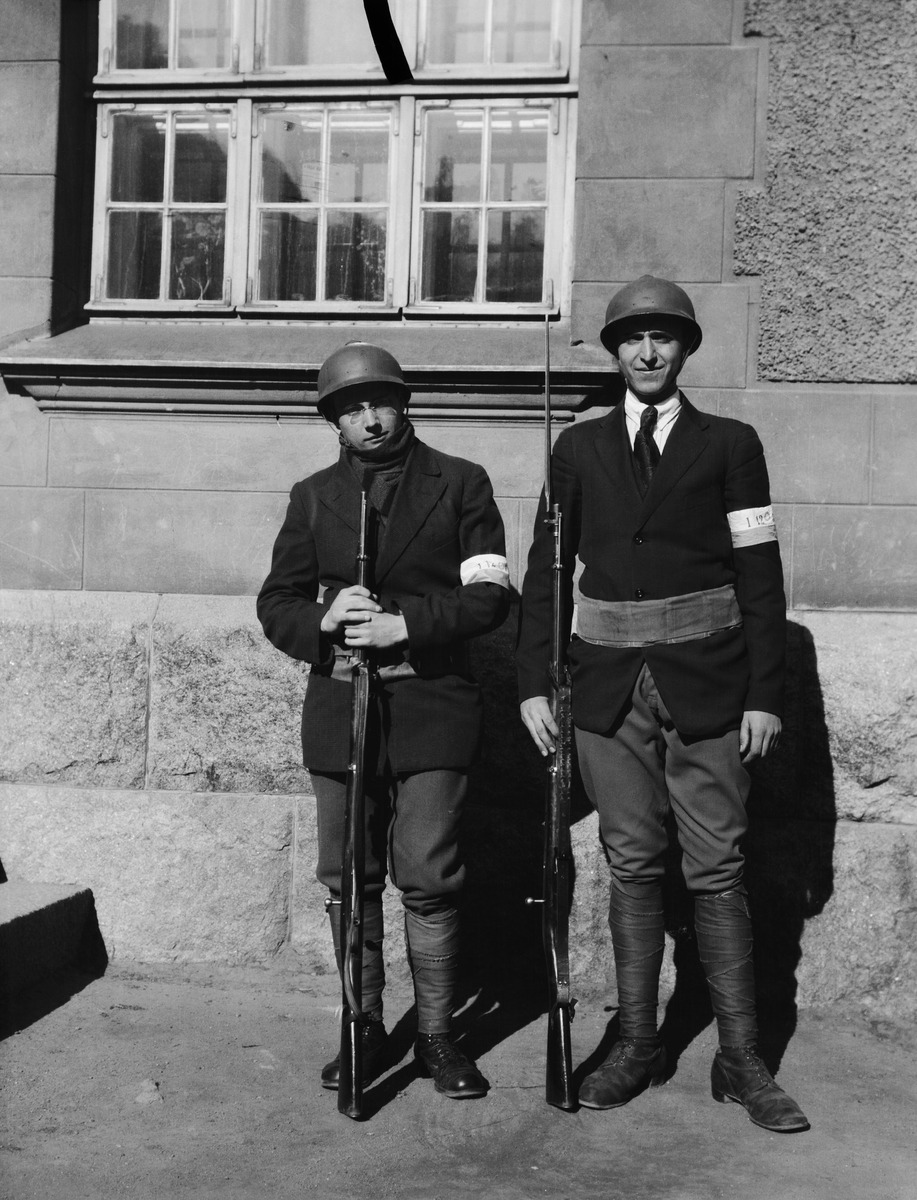
Valkokaartilaisia kivääreineen Cygnaeuksen koulun sisäpihalla, Ratakatu 8, Punavuori
sisällön kuvaus: Valkokaartilaisia kivääreineen Cygnaeuksen koulun sisäpihalla, Ratakatu 8, Punavuori. Hihanauhan perusteella miehet ovat I pataljoonan 12. komppaniasta. Päässään heillä on teräskypärä M/17 Sohlberg. mustavalkoinen
Ajankohta: kuvausaika 1917 n.
Paikka: Suomi, Uusimaa, Helsinki, Punavuori Helsinki, Ratakatu 8
Aiheet: Suomen sisällissota, sotilaat, valkokaartit, sotilaspuvut, käsiaseet, kiväärit, kypärät